Ford Motor Company

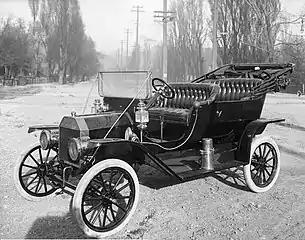
A 1910 Model T, introduced in 1908, photographed in Salt Lake City

Between 1903 and 1908, Ford produced the Models A, B, C, F, K, N, R, and S. Hundreds or a few thousand of most of these were sold per year. In 1908, Ford introduced the mass-produced Model T, which totaled millions sold over nearly 20 years. In 1927, Ford replaced the T with the Model A, the first production car with laminated safety glass in the windshield. Ford launched the first low-priced car with a V8 engine in 1932.